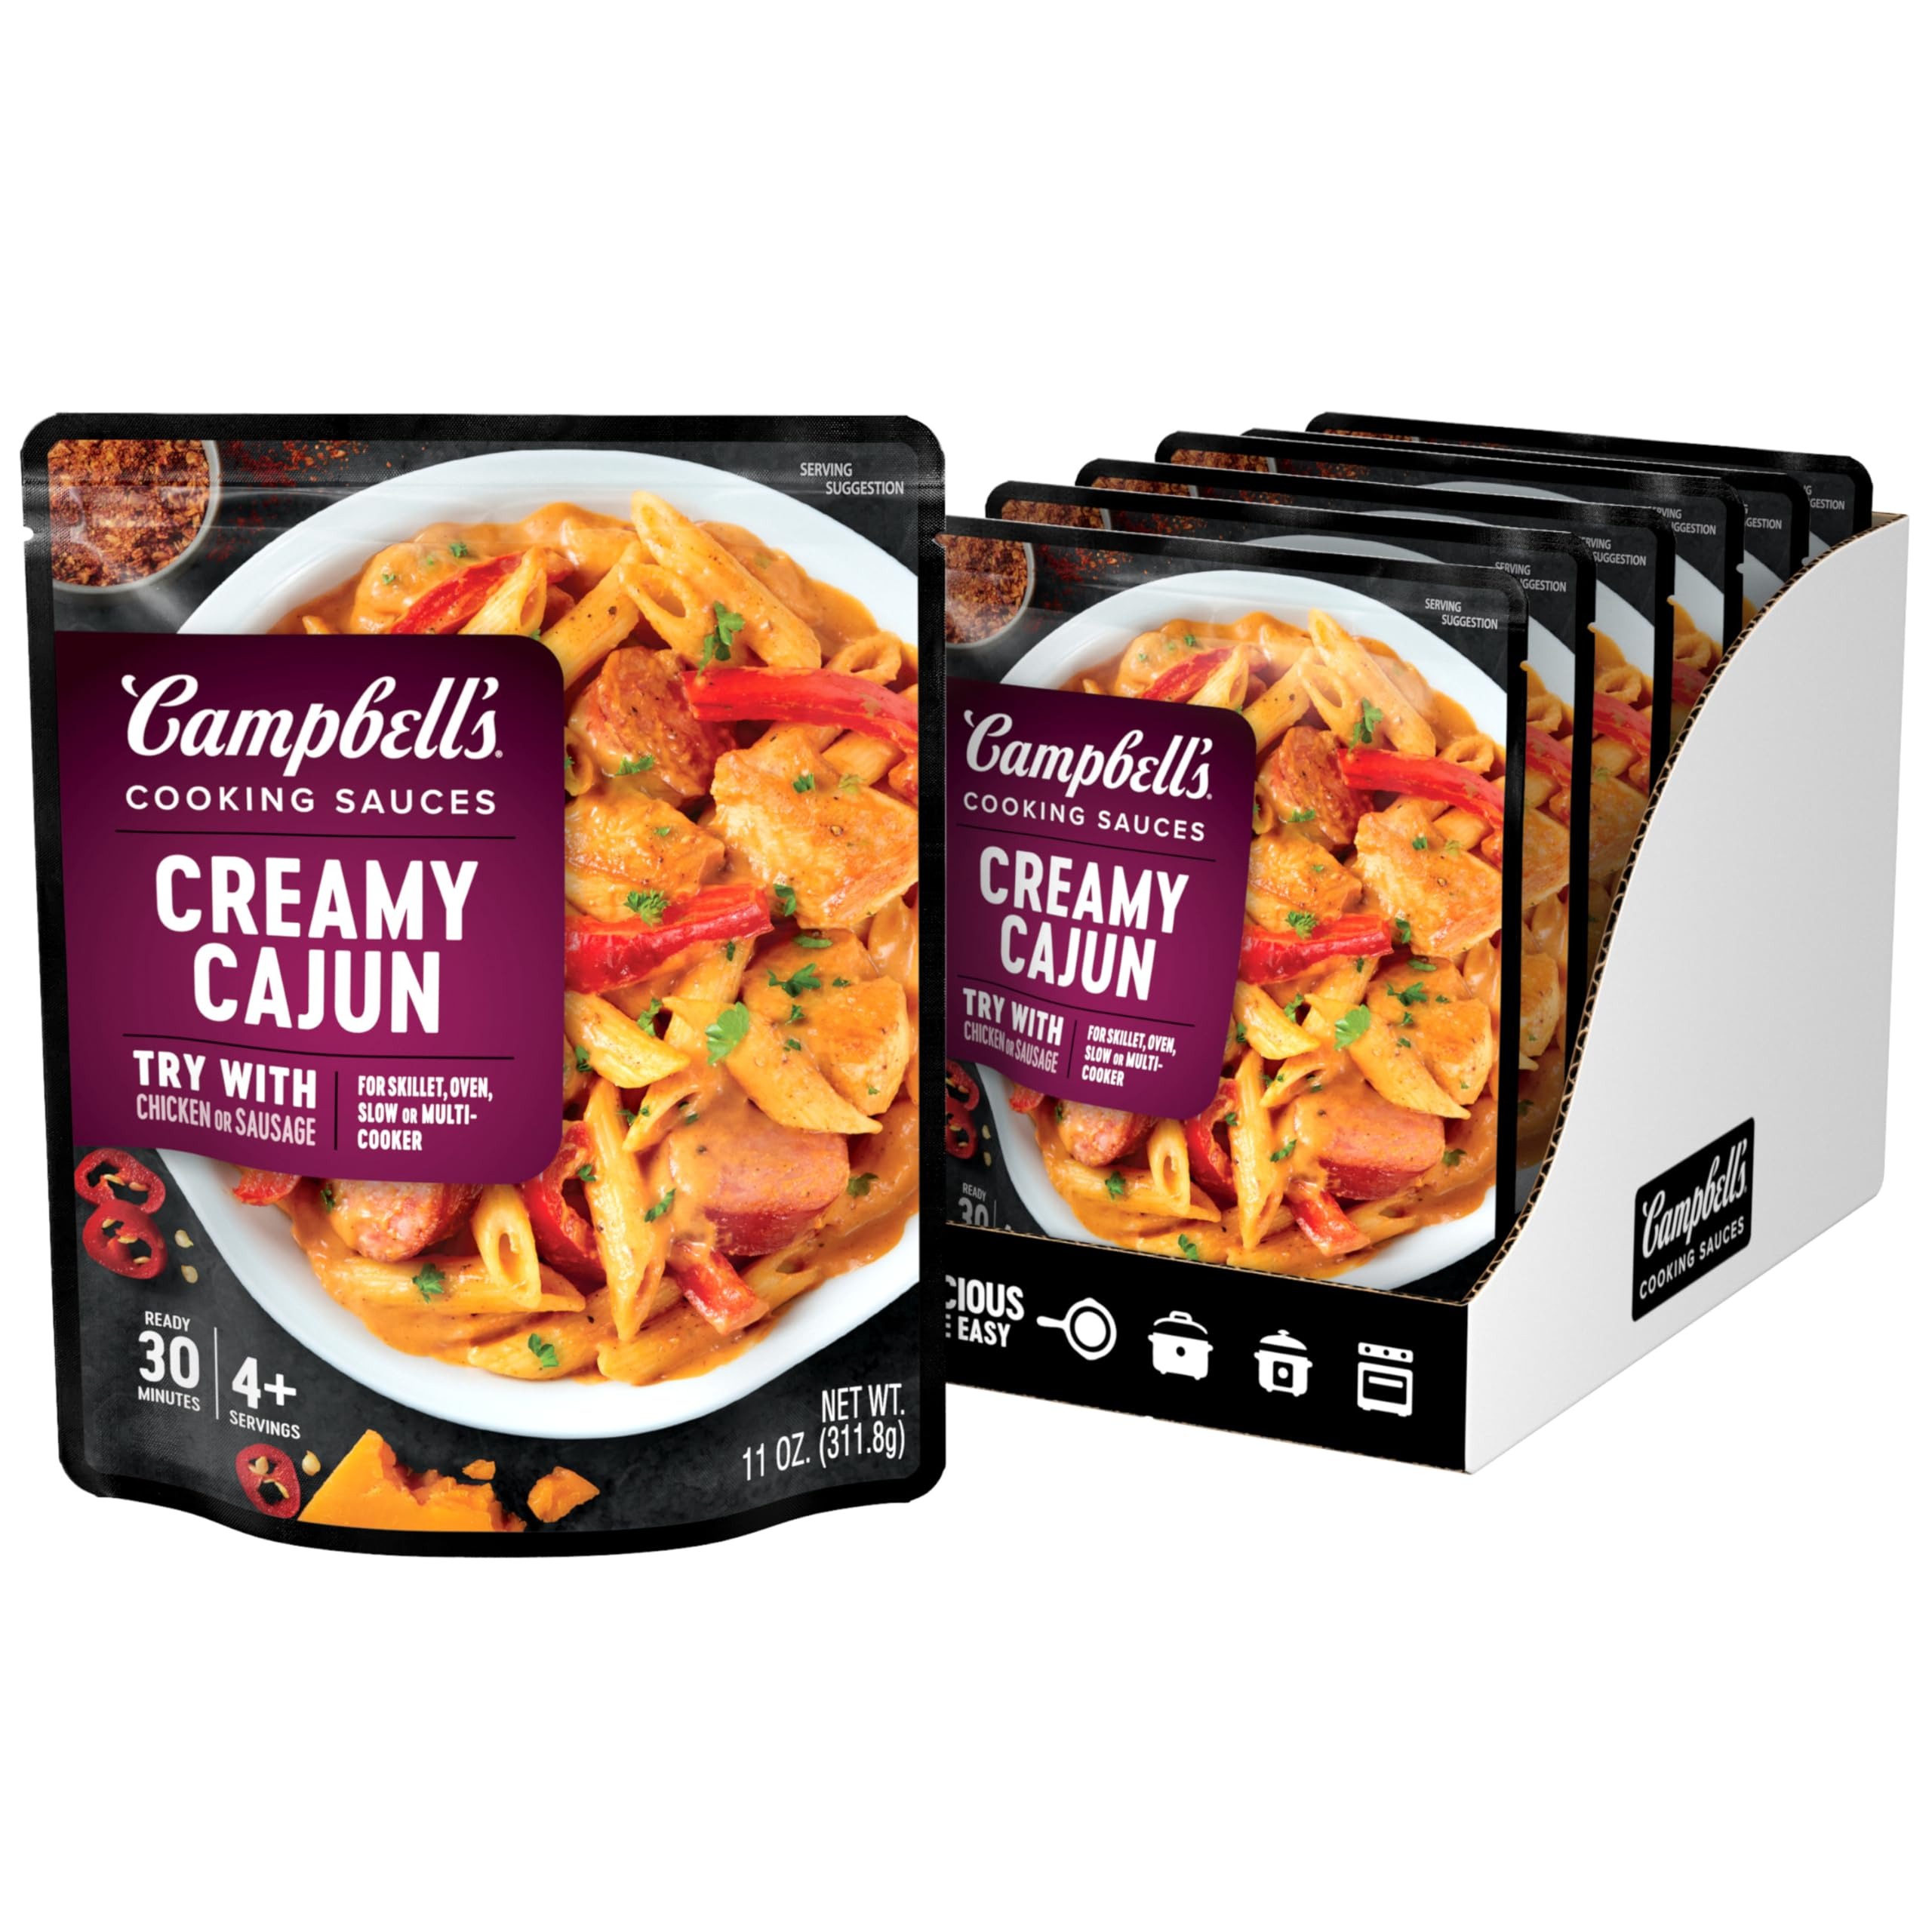
Item Name: Campbell’s Cooking Sauces, Creamy Cajun Sauce, 11 Oz Pouch (Pack of 6)
Bullet Point 1: Six (6) 11 oz pouches of Campbell's Creamy Cajun Cooking Sauce
Bullet Point 2: Just add chicken, andouille sausage, bell peppers and penne pasta and cook in a skillet for homemade Cajun chicken in 30 minutes
Bullet Point 3: Versatile cooking sauce can be used to make skillet meals, oven meals, slow cooker meals and multi cooker meals
Bullet Point 4: Made with cream, tomato puree and a unique Cajun spice mix – no need to measure seasonings
Bullet Point 5: A convenient alternative to homemade Cajun sauce; adds instant flavor to poultry, sausage and shrimp
Value: 66.0
Unit: Ounce

Price: 4.29